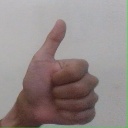
अक्षर: थ